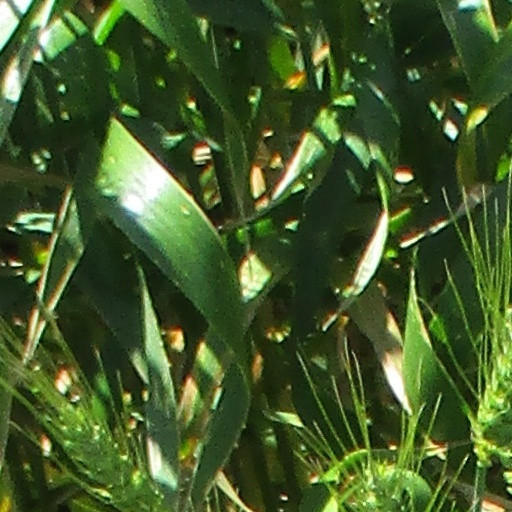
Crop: wheat